Mactaquac Dam

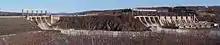
Mactaquac Dam with the spillways open, April 2017.

The Mactaquac Dam is an embankment dam used to generate hydroelectricity in Mactaquac, New Brunswick. It dams the waters of the Saint John River and is operated by NB Power with a capacity to generate 670 megawatts of electricity from 6 turbines; this represents 20 percent of New Brunswick's power demand.